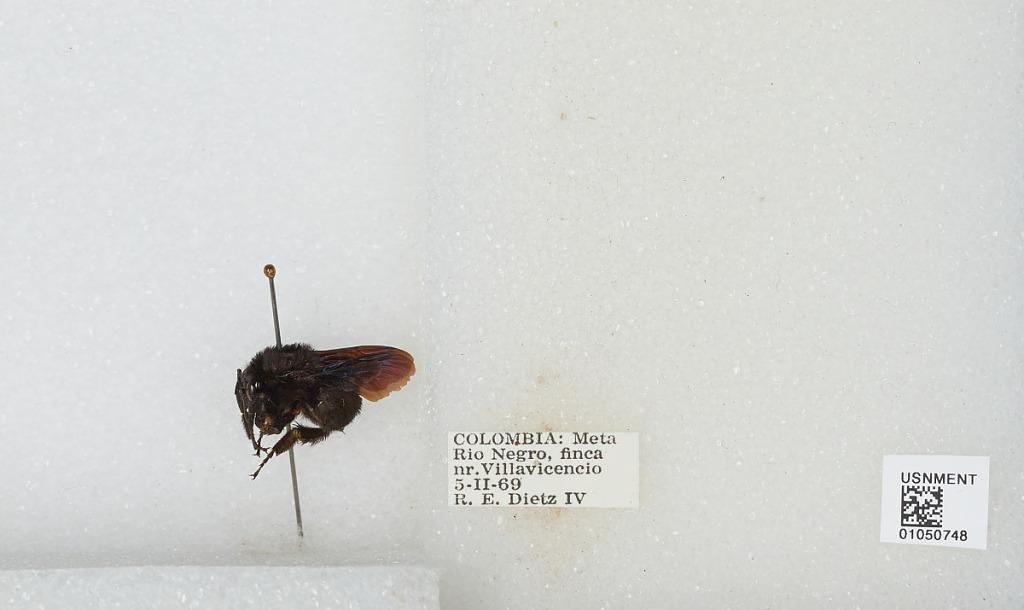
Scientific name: Bombus sp.
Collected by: R. Dietz
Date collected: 1969-2-5
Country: Colombia
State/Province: Meta
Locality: Rio Negro, finca near Villavicencio